Gurio Lamanna

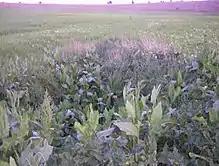
Gurio Lamanna's sinkhole.

The whole flat area contains a deep layer of fertile soil, L'intera area piatta contiene un notevole strato di terreno fertile, consequence of the millenary erosion and which is successfully cultivated together with the nearby doline Tre Paduli. Also because of this, the area is different from the stony, arid and difficult to grow Murge region.